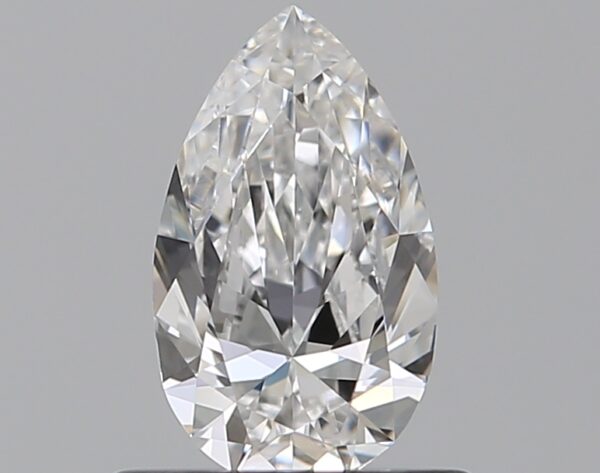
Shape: pear
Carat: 0.5
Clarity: VS1
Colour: E
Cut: VG
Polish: EX
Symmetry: VG
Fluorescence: M
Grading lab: GIA
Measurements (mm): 7.17 x 4.25 x 2.54